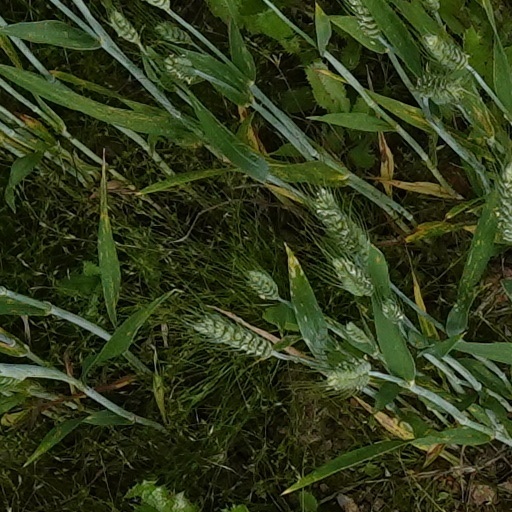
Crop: wheat